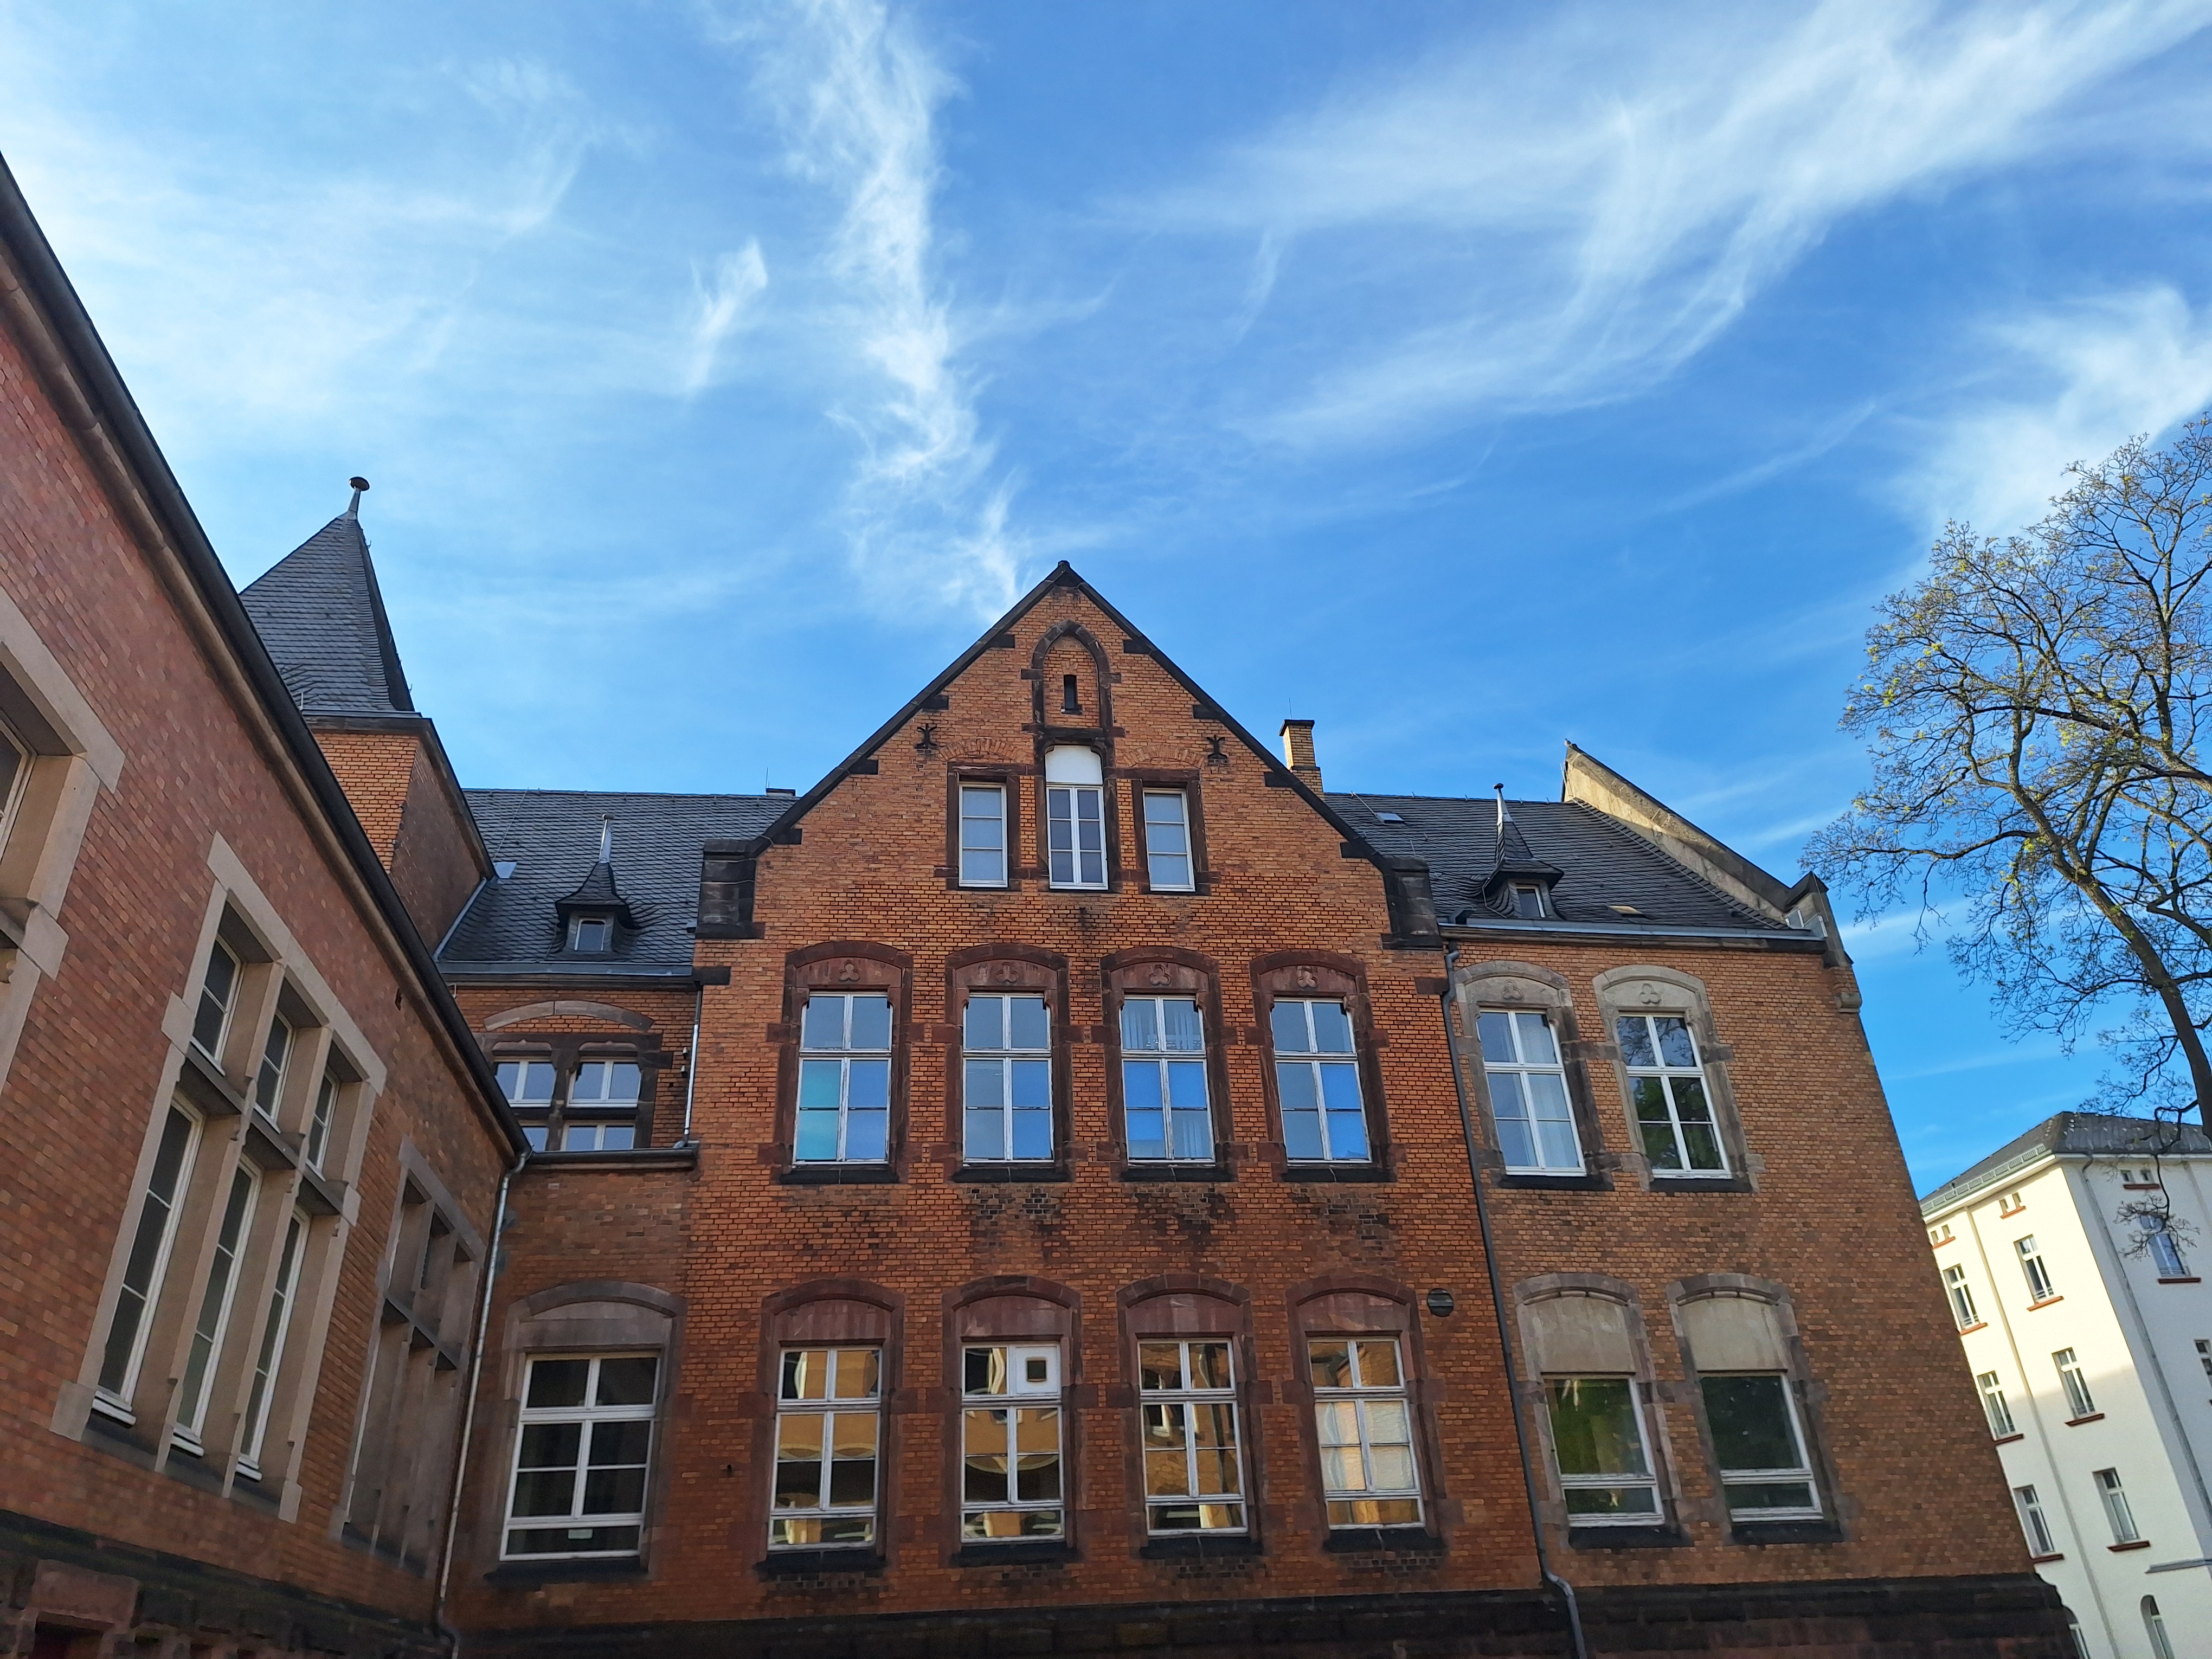
Building: Robert-Koch-Straße 6